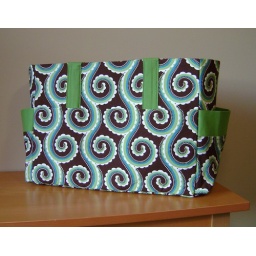
A custom made diaper bag and wet bag set in Large Curly Swirl by Michael Miller with green accents.